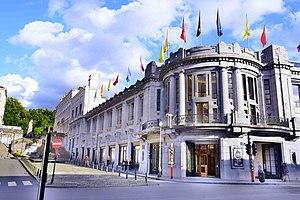
Palais des Beaux-Arts, aussi appelé Bozar
Leonor Fini, pseudonyme d’Eleonor Fini, née à Buenos Aires le 30 août 1908 et morte à Paris le 18 janvier 1996, est une artiste peintre surréaliste, graveuse, lithographe, décoratrice de théâtre et écrivaine française d'origine italienne.